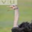
Label: bird